Chamber music

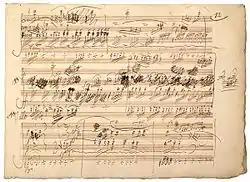
Manuscript of the "Ghost" Trio, Op. 70, No. 1, by Beethoven

Beethoven made his formal debut as a composer with three Piano Trios, Op. 1. Even these early works, written when Beethoven was only 22, while adhering to a strictly classical mold, showed signs of the new paths that Beethoven was to forge in the coming years. When he showed the manuscript of the trios to Haydn, his teacher, prior to publication, Haydn approved of the first two, but warned against publishing the third trio, in C minor, as too radical, warning it would not "...be understood and favorably received by the public."